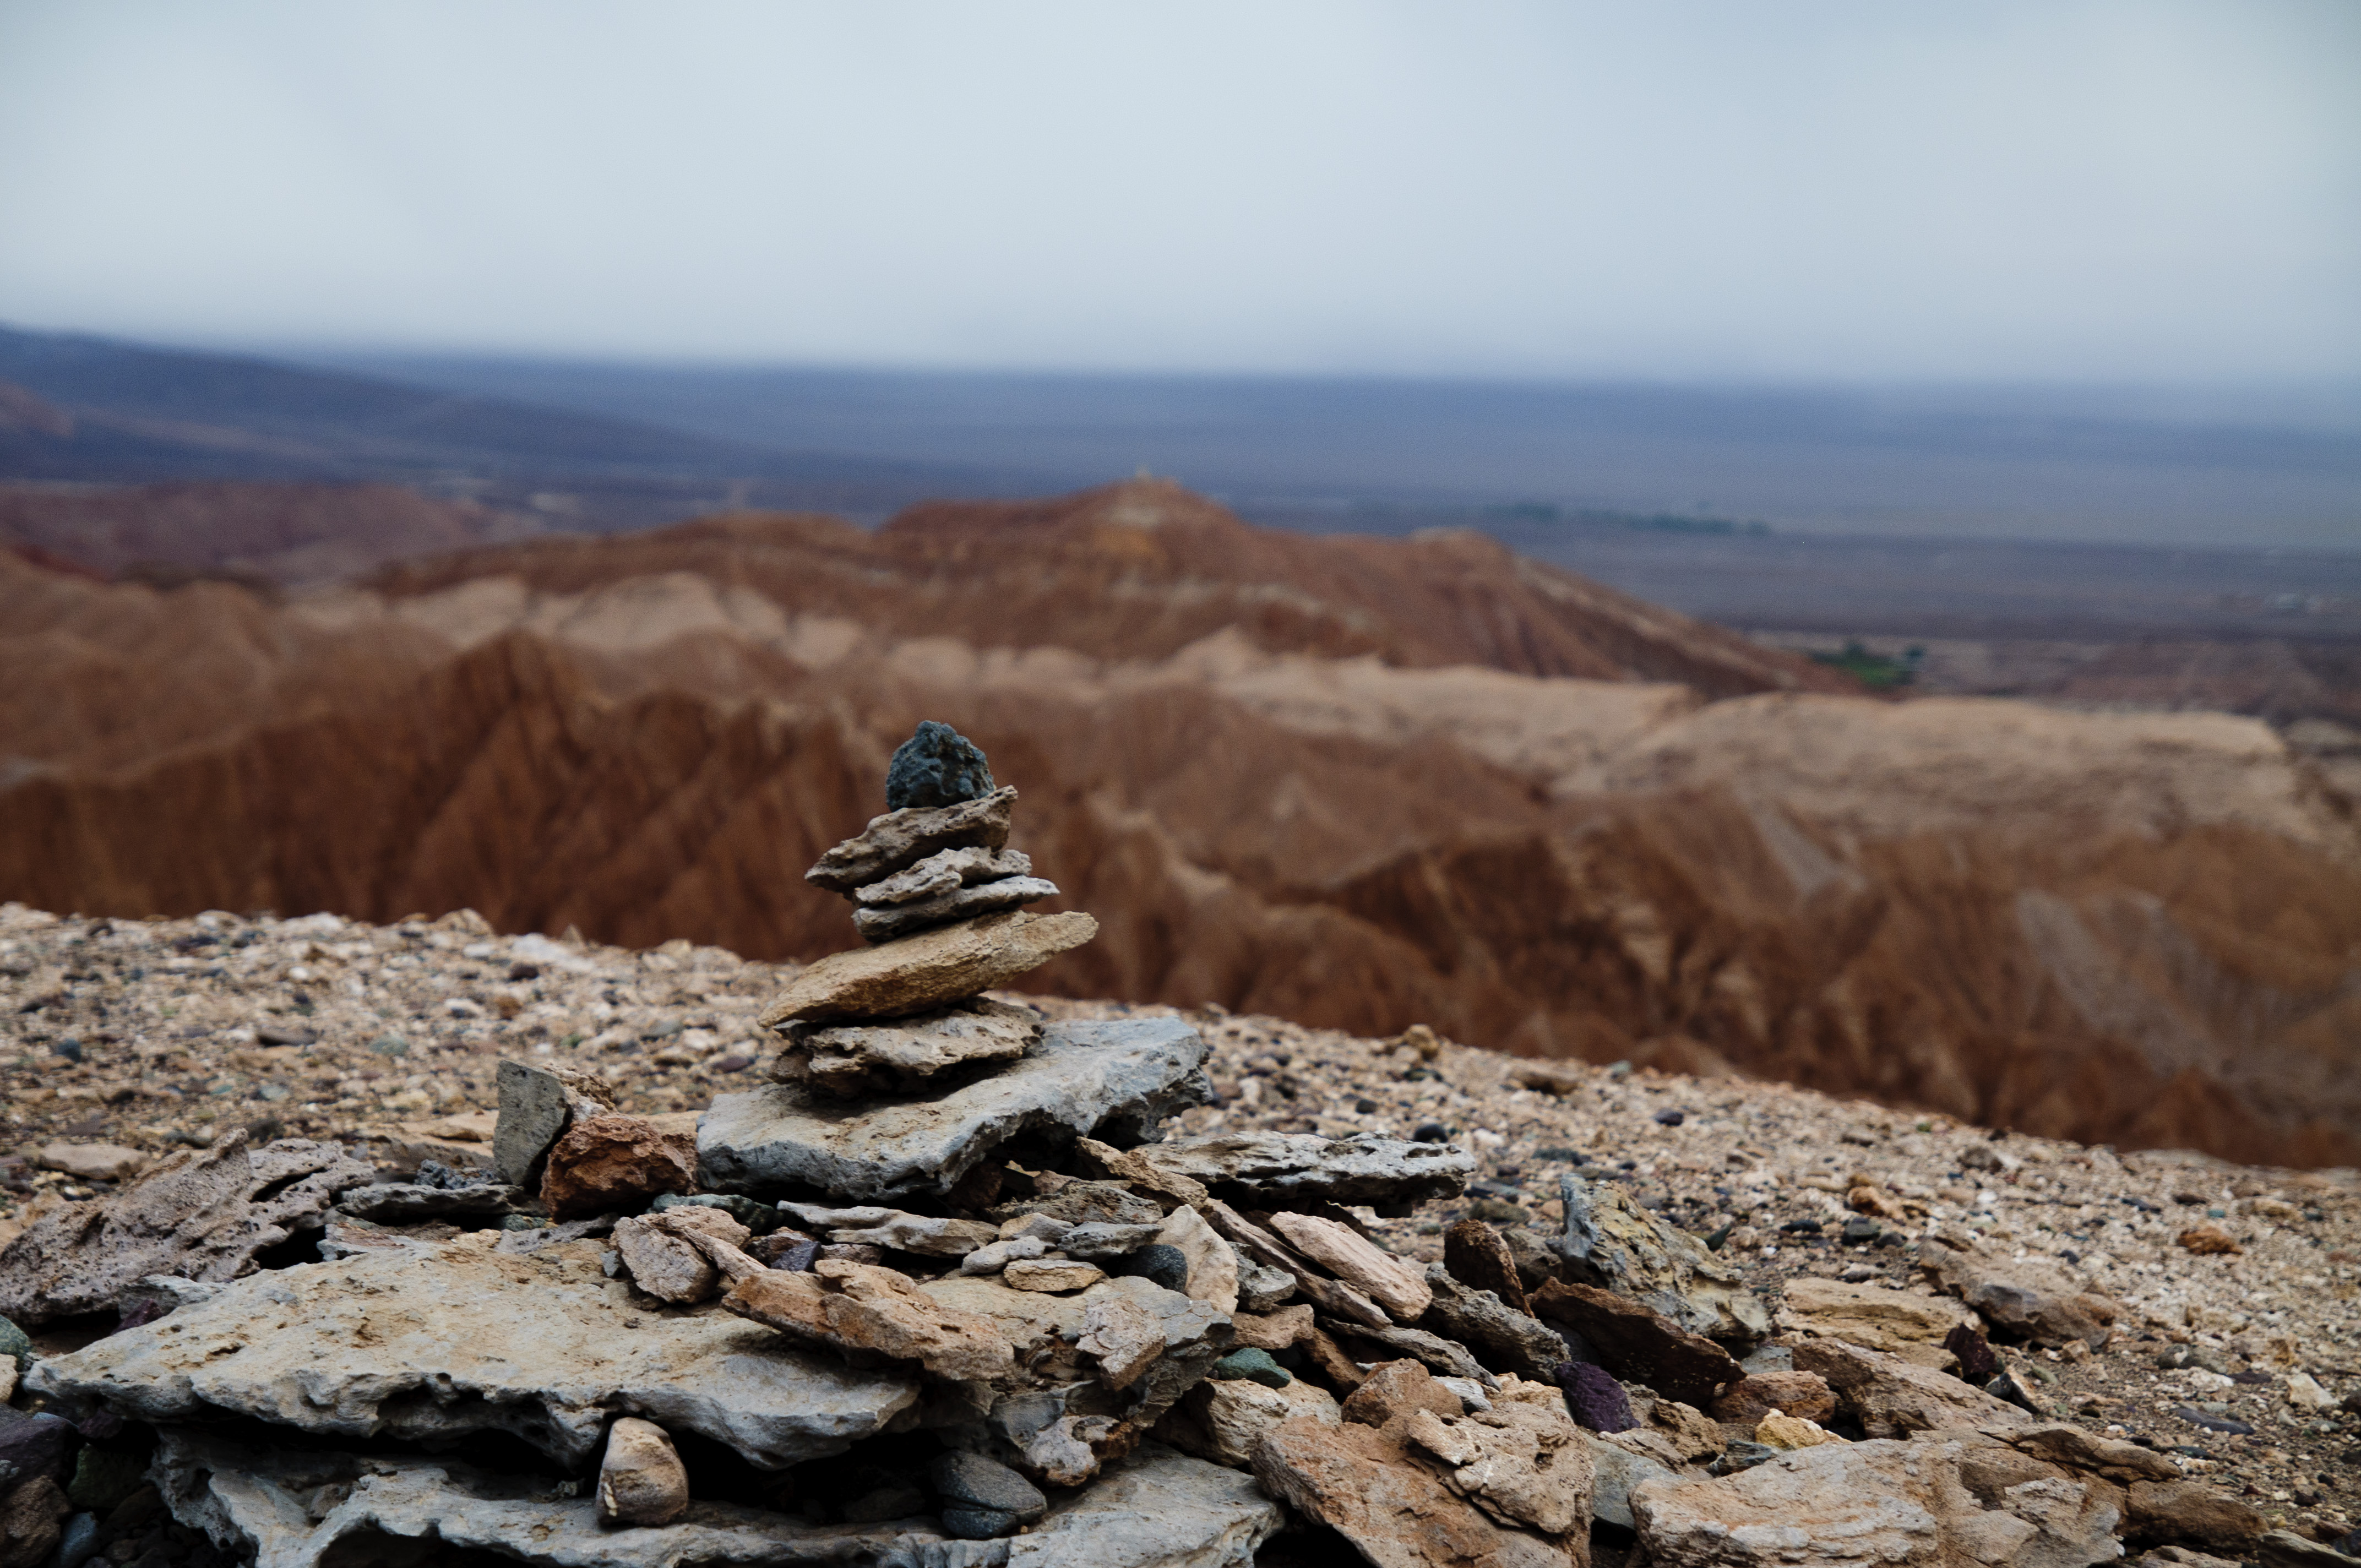
landscape, sea, nature, rock, wilderness, mountain, snow, cliff, soil, nikon, terrain, material, chile, geology, sanpedrodeatacama, d300, landform, natural environment, geographical feature, mountainous landforms